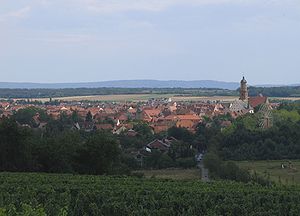
Volkach
Udsigt over Volkach
Volkach er en by i Landkreis Kitzingen i Regierungsbezirk Unterfranken, i den tyske delstat Bayern. Den er administrationsby for Verwaltungsgemeinschaft Volkach. Byen ligger ved floden Main i det frankiske vindistrikt.